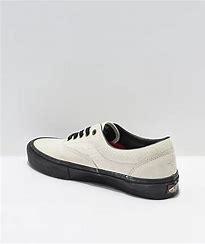
Brand: Vans
Model: Era Skate